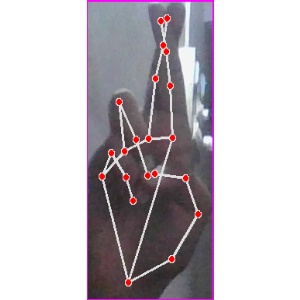
अक्षर: र